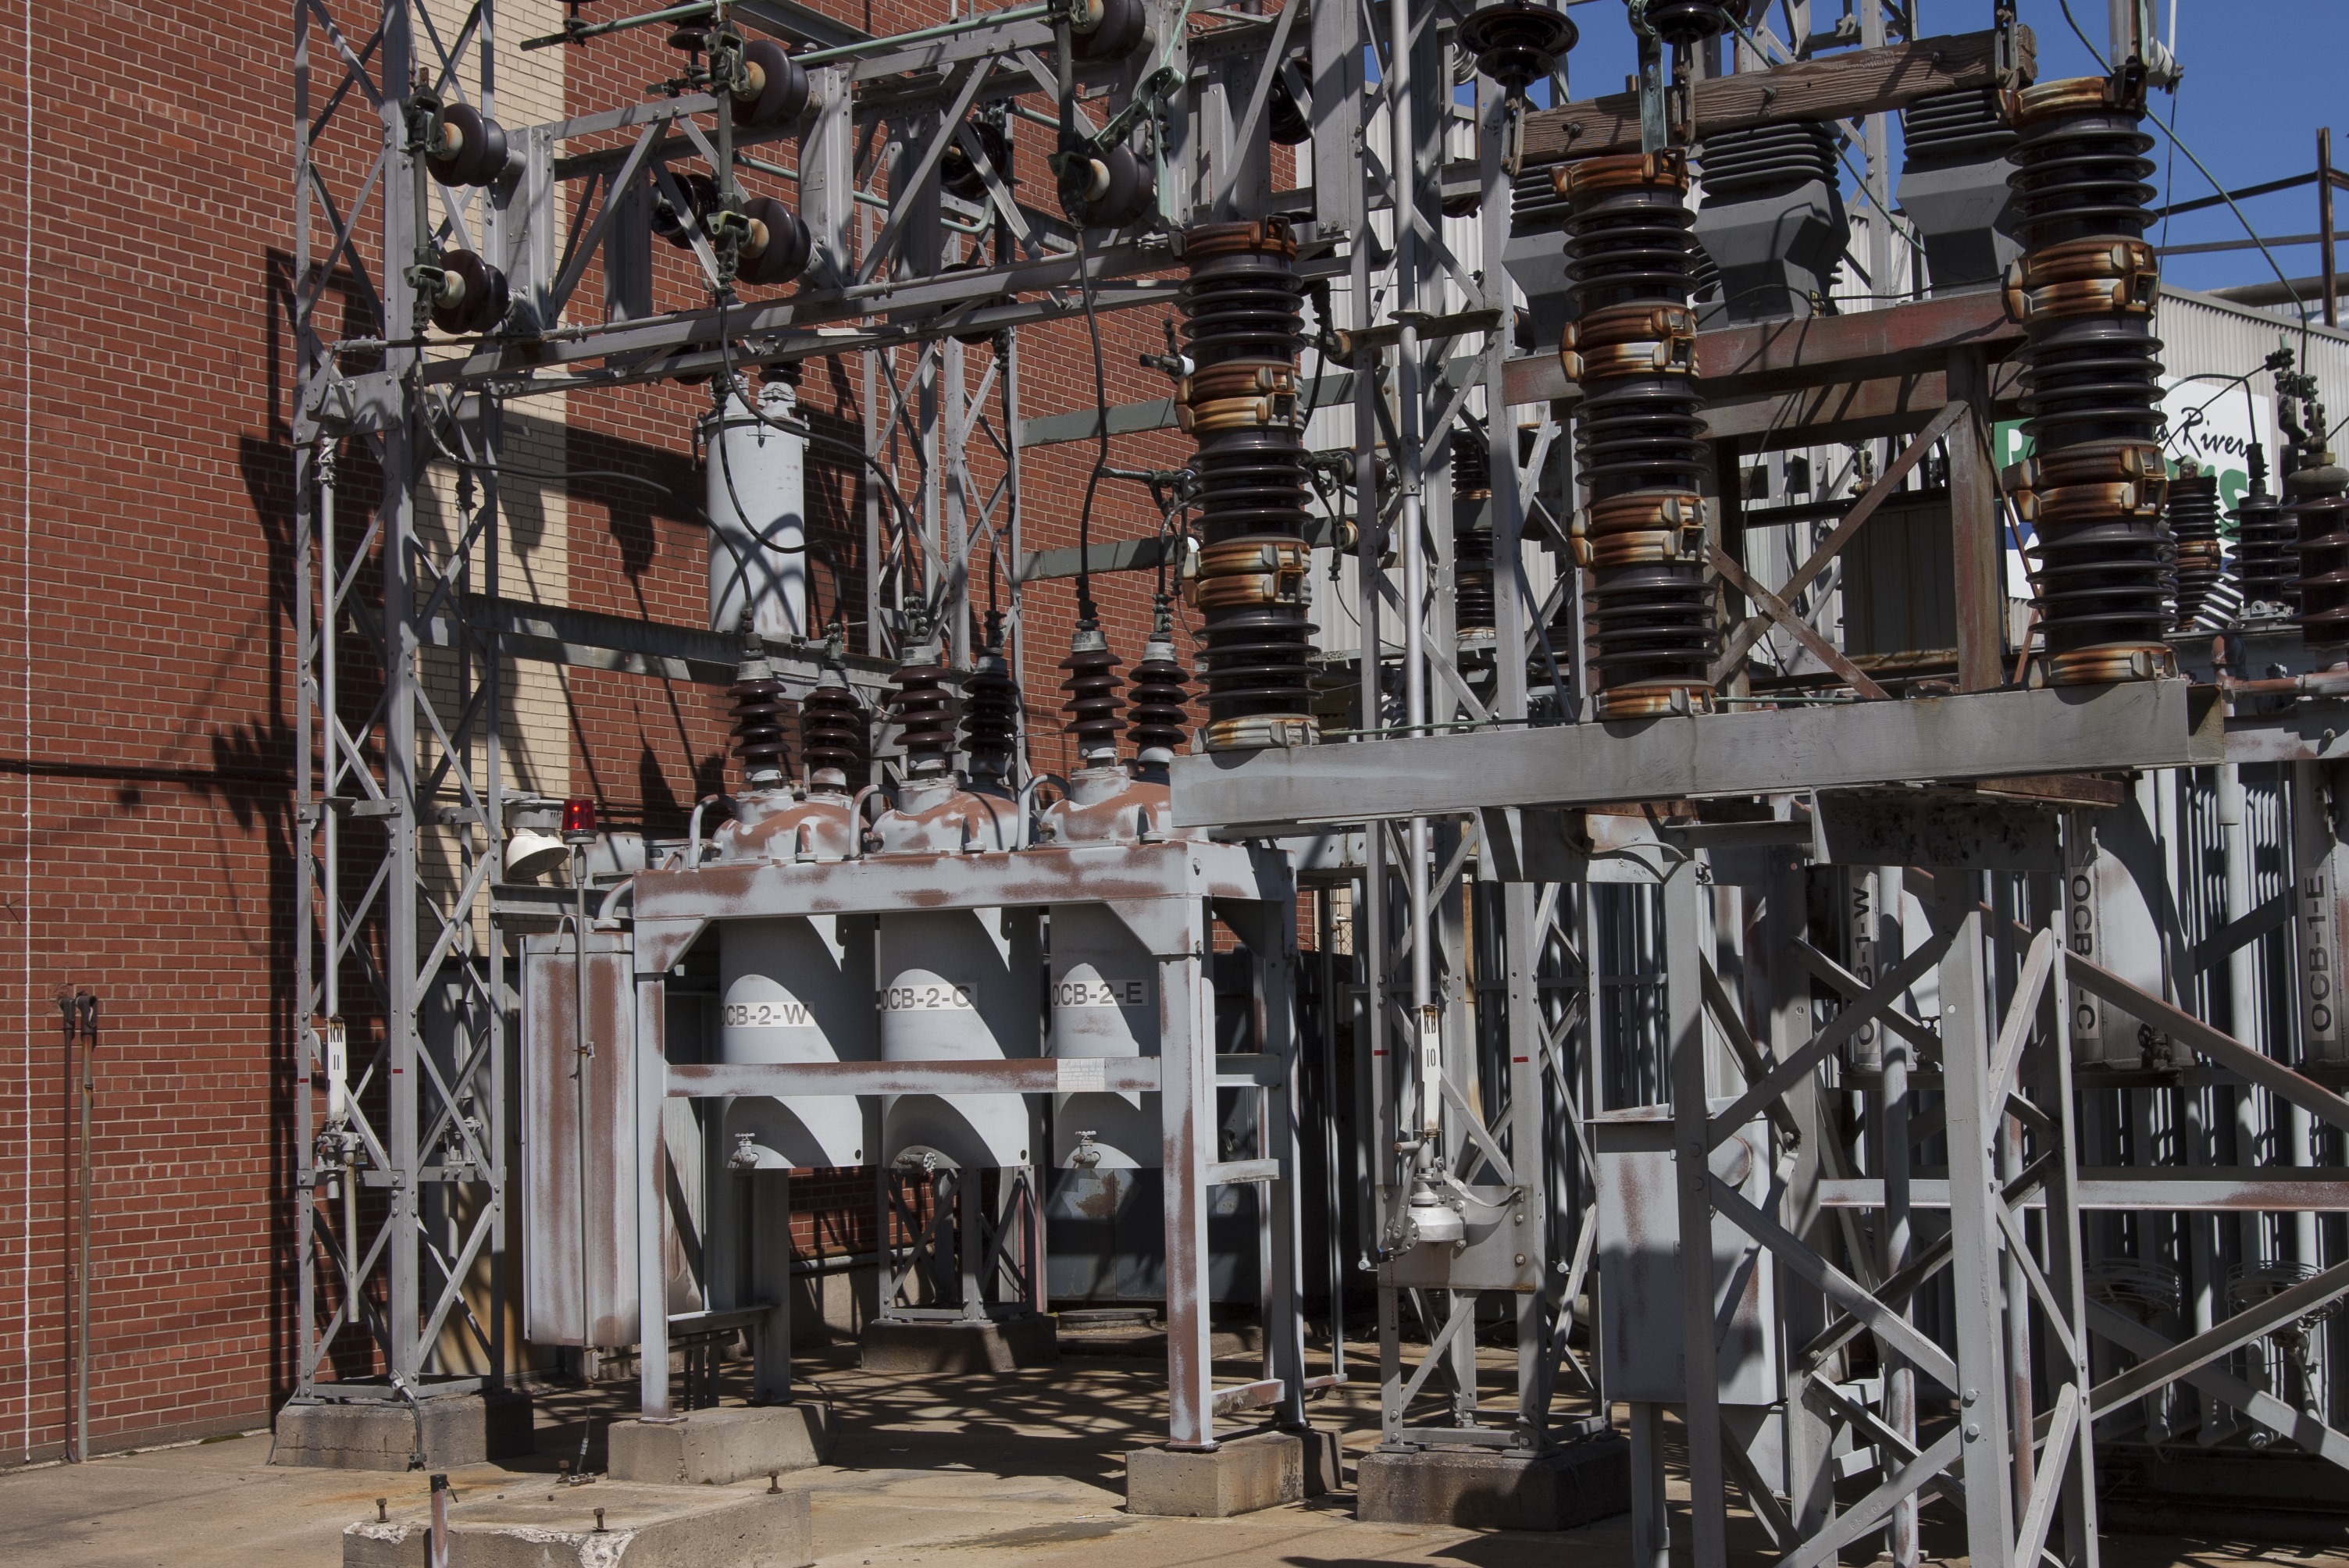
structure, building, metal, facade, electricity, scaffolding, iron, transformers, power generation, electrical supply, switchyard, transducers